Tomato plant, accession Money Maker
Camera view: vertical (180 deg); turntable rotation: 330 degrees
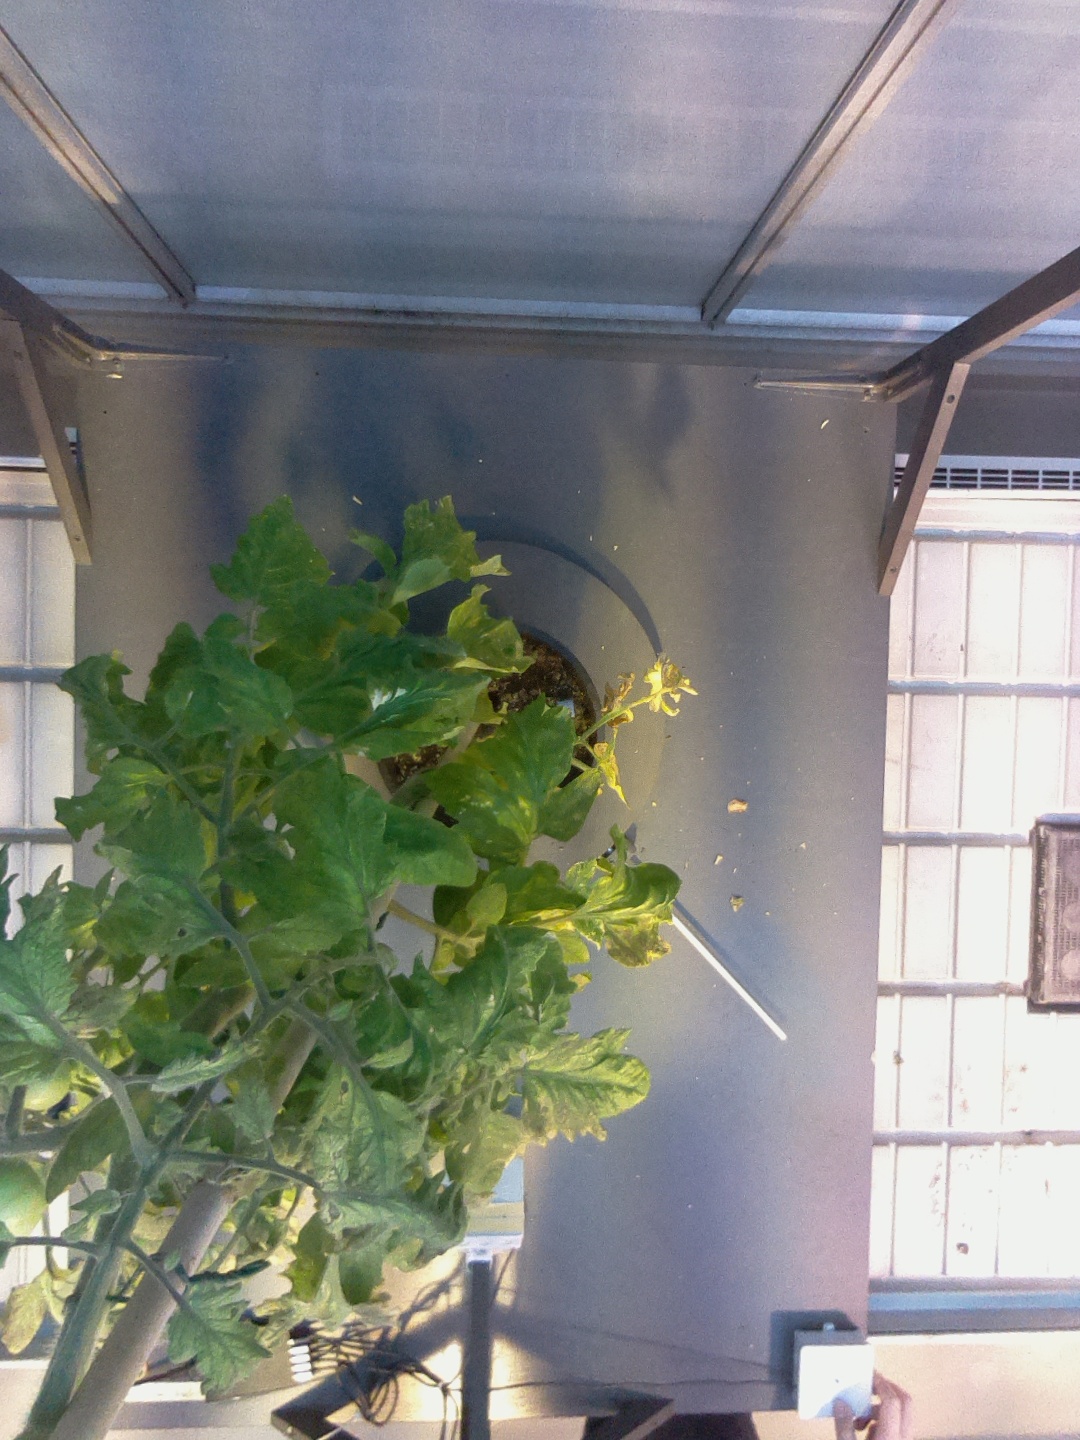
BBCH growth stage 79: 90% -100% of final fruit size